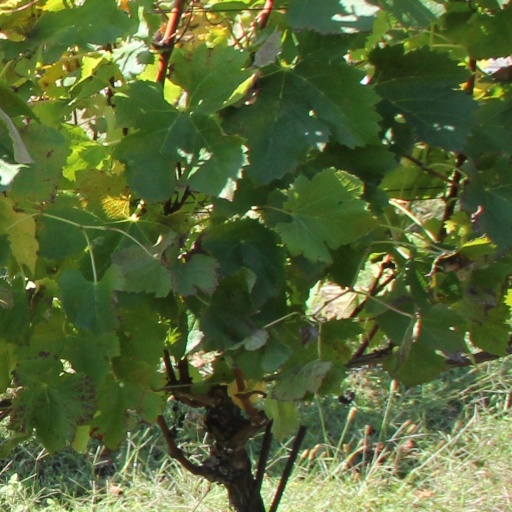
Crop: grape